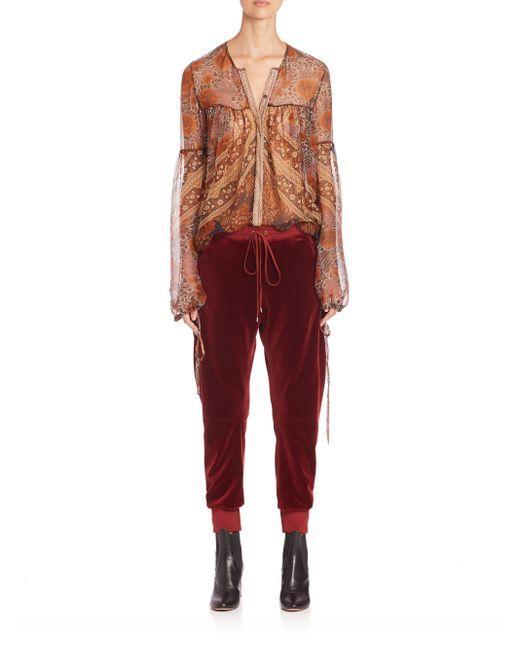
Braune Langarmbluse mit Boho-Muster